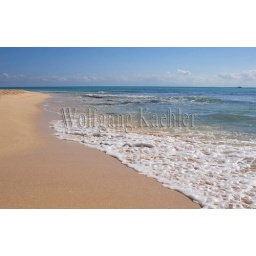
Mexico, near cancun, playa del carman, surf on white sand beach